Aargau

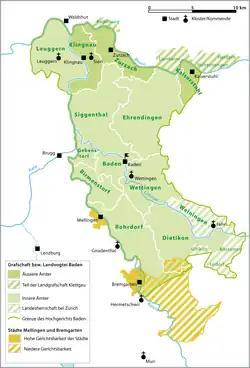
County of Baden

The County of Baden was a shared condominium of the entire Old Swiss Confederacy. After the Confederacy conquest in 1415, they retained much of the Habsburg legal structure, which caused a number of problems. The local nobility had the right to hold the low court in only about one fifth of the territory. There were over 30 different nobles who had the right to hold courts scattered around the surrounding lands. All these overlapping jurisdictions caused numerous conflicts, but gradually the Confederation was able to acquire these rights in the county. The cities of Baden, Bremgarten and Mellingen became the administrative centers and held the high courts. Together with the courts, the three administrative centers had considerable local autonomy, but were ruled by a governor who was appointed by the "Acht Orte" every two years. After the Protestant victory at the Second Battle of Villmergen, the administration of the County changed slightly. Instead of the "Acht Orte" appointing a bailiff together, Zürich and Bern each appointed the governor for 7 out of 16 years while Glarus appointed him for the remaining two years.